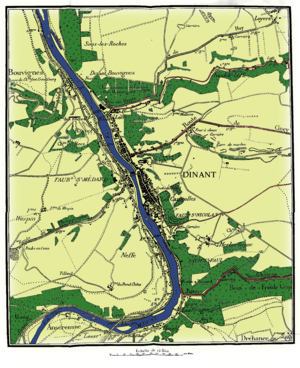
Carte ancienne représentant Dinant en 1914 publiée en 1917
Le sac de Dinant ou massacre de Dinant désigne les exécutions en masse de civils, le pillage et la mise à sac de Dinant, de Neffe et de Bouvignes-sur-Meuse, en Belgique, perpétrés par les troupes allemandes lors de la bataille de Dinant qui les opposait aux Français durant la Première Guerre mondiale.